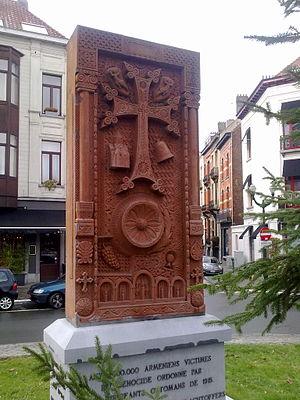
Socle du monument pour commémorer le génocide Arménien de 1915. carrefour rue Washington et rue du Prévôt, Bruxelles
Les relations entre l'Arménie et la Belgique sont établies le 10 mars 1992 peu de temps après l'indépendance de l'Arménie vis-à-vis de l'URSS. L'Arménie a une ambassade à Bruxelles tandis que la Belgique est représentée en Arménie par le biais de son ambassade à Moscou.
La liste de mémoriaux du génocide arménien présente de manière non exhaustive, des mémoriaux du génocide arménien à travers le monde.